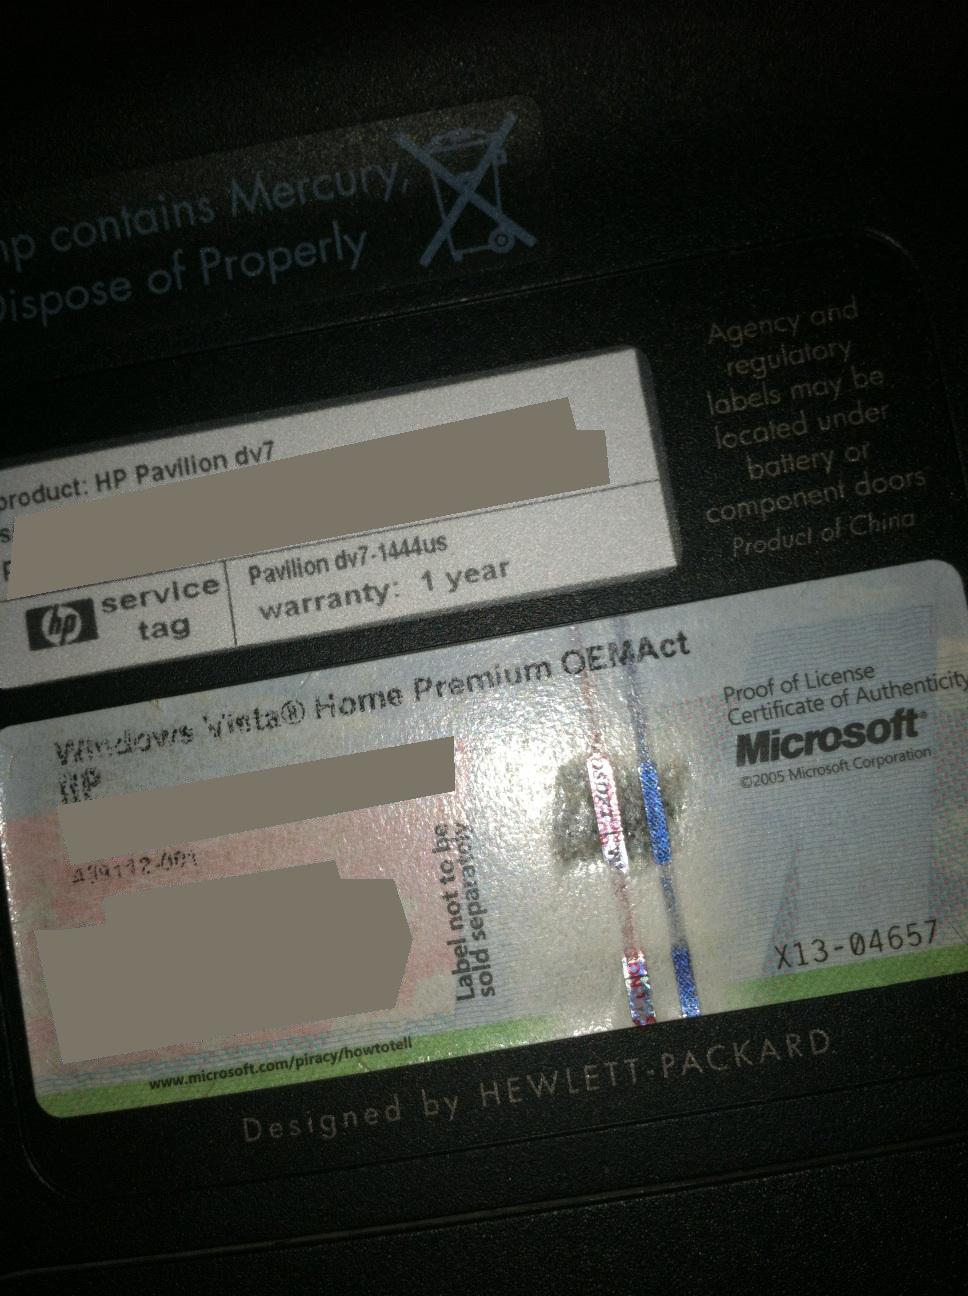Question: Ok, lets see how that works. Ok, thank you.
Answer: unanswerable